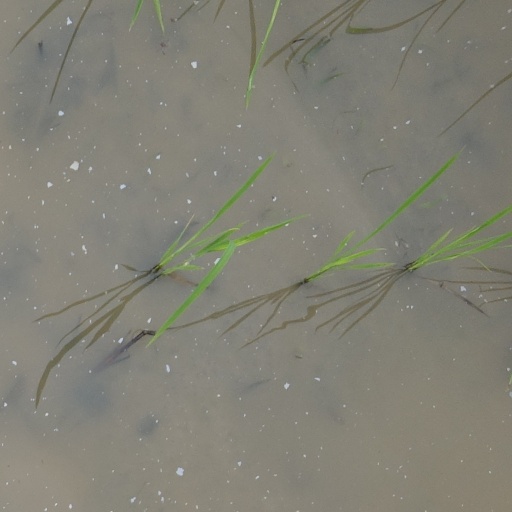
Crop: rice